Hossein Erfani

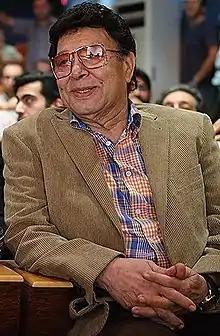
Hossein Erfani, June 2013

Hossein Erfani started his career as a voice actor at the Moulin Rouge Studio in Tehran in 1961. He is known for dubbing over Humphrey Bogart roles in Maltese Falcon or Casablanca and Clark Gable role as Rhett Butler From Gone with the Wind. He has also dubbed over some of Orson Welles, Marlon Brando, Charlton Heston, Gene Hackman, Toshiro Mifune, William Holden, Morgan freeman and Arnold Schwarzenegger's voice roles in films they starred in. He has also dubbed over Iranian actors such as Bahman Mofid's role in Dash Akol Movie, Faramarz Gharibian's role in The Deer and Jahangir Forouhar's role in Daie Jan Napoleon Iranian Television serial in the 1970s.